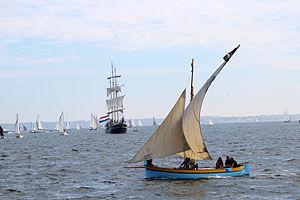
Tonnerres de Brest 2012-Catalina en rade abri
La CaraMed est un regroupement variable d’associations méditerranéennes gérant des bateaux traditionnels. Le principe de la CaraMed consiste pour ce groupe à aller chaque année à la rencontre des associations participant à la sauvegarde du patrimoine maritime que ce soit en France ou à l'étranger. Des navigations en flottille, parfois lointaines, sont organisées pour faire connaître le patrimoine méditerranéen et s'ouvrir aux autres cultures marines. Lancée en 2007, cette mise en commun des moyens permet chaque année des navigations exceptionnelles.
La Catalina est une barque corse de 1972, gréée en voile latine. Basée à Cagnes-sur-Mer, elle navigue depuis 2006 avec l’association Aventure Pluriel.